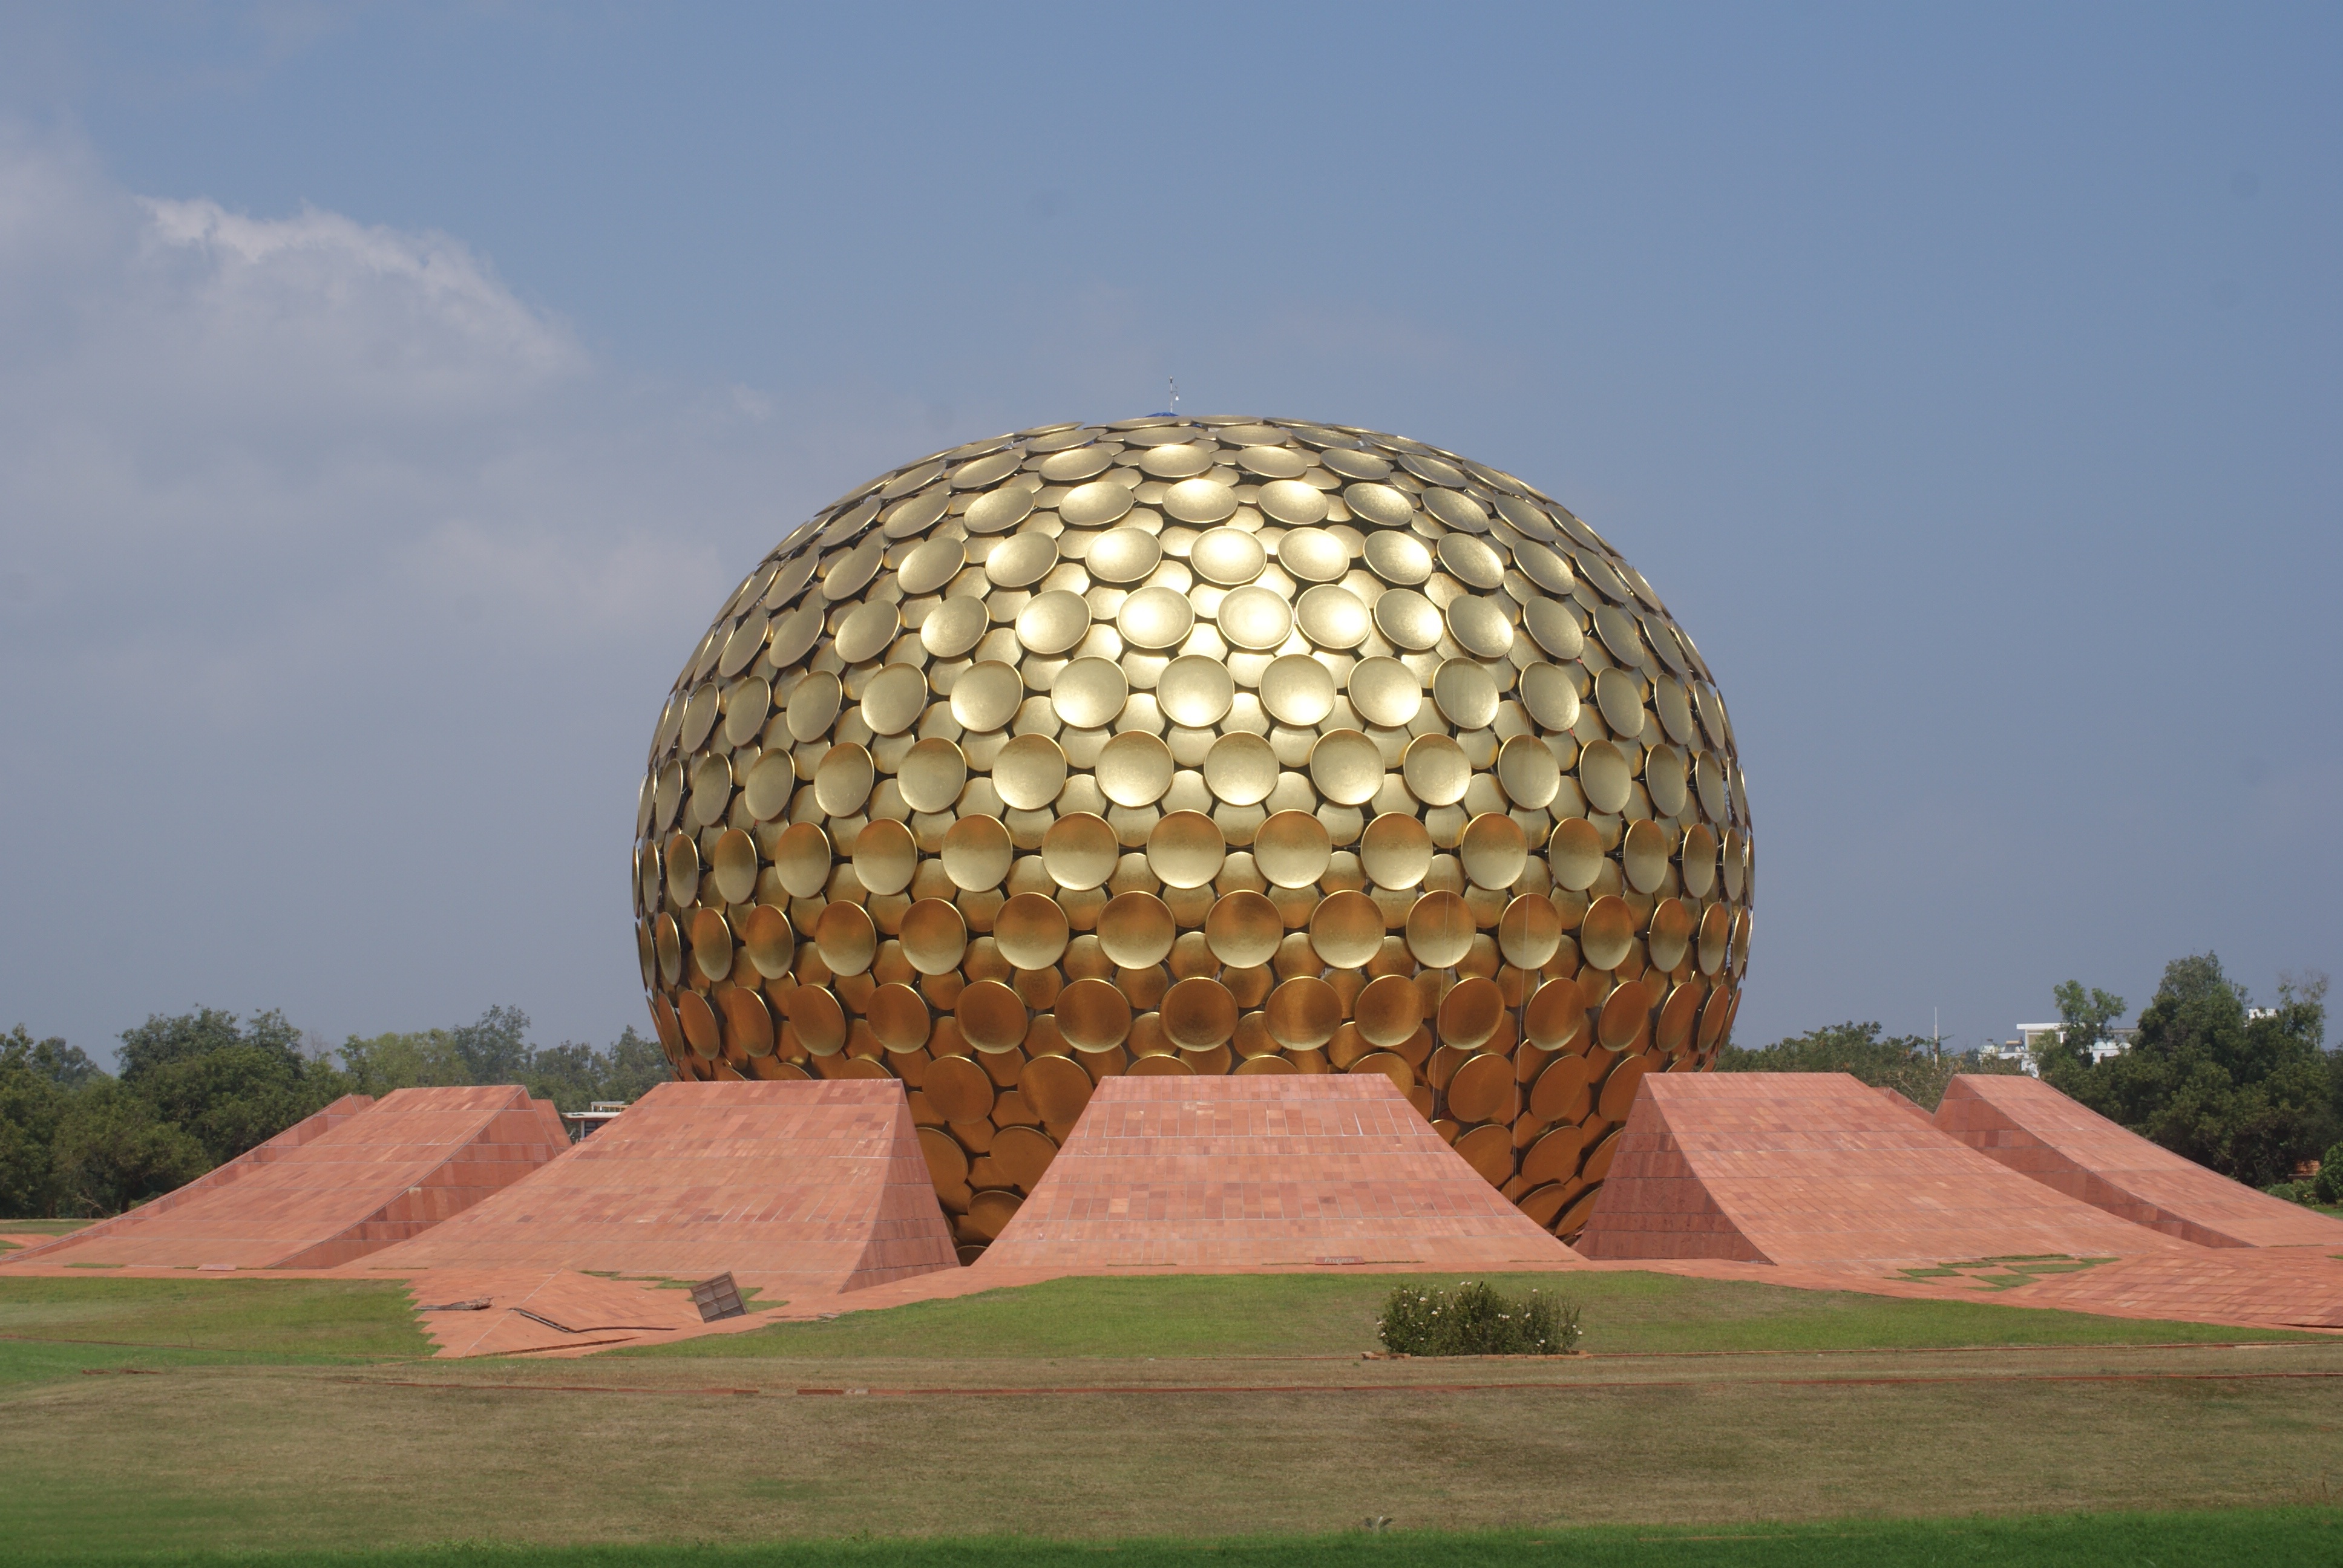
outdoor, structure, monument, golden, landmark, stadium, globe, place, meditation, gold, culture, heritage, india, dome, auroville, pondicherry, puducherry, sport venue